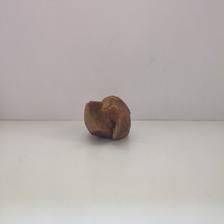
Size: Spoiled